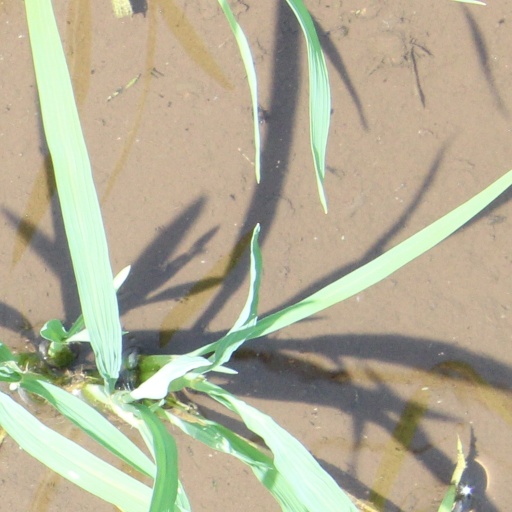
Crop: rice